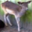
Label: deer